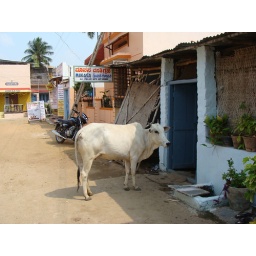
A cow looking innocent as it tries to go into a house in Hampi